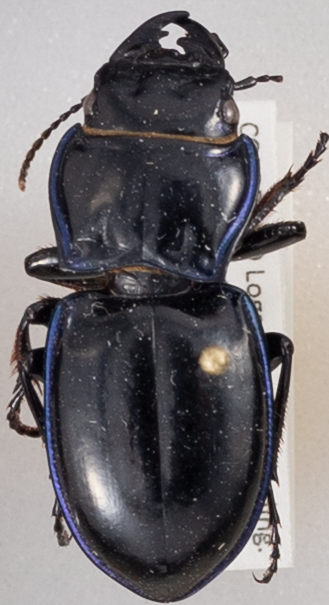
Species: Pasimachus elongatus
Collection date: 2014-06-24 04:00:00
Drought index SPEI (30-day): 0.71
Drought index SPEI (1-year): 0.54
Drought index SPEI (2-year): -1.01